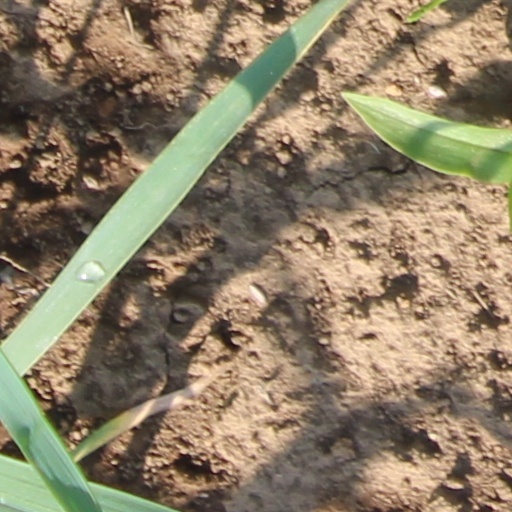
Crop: wheat